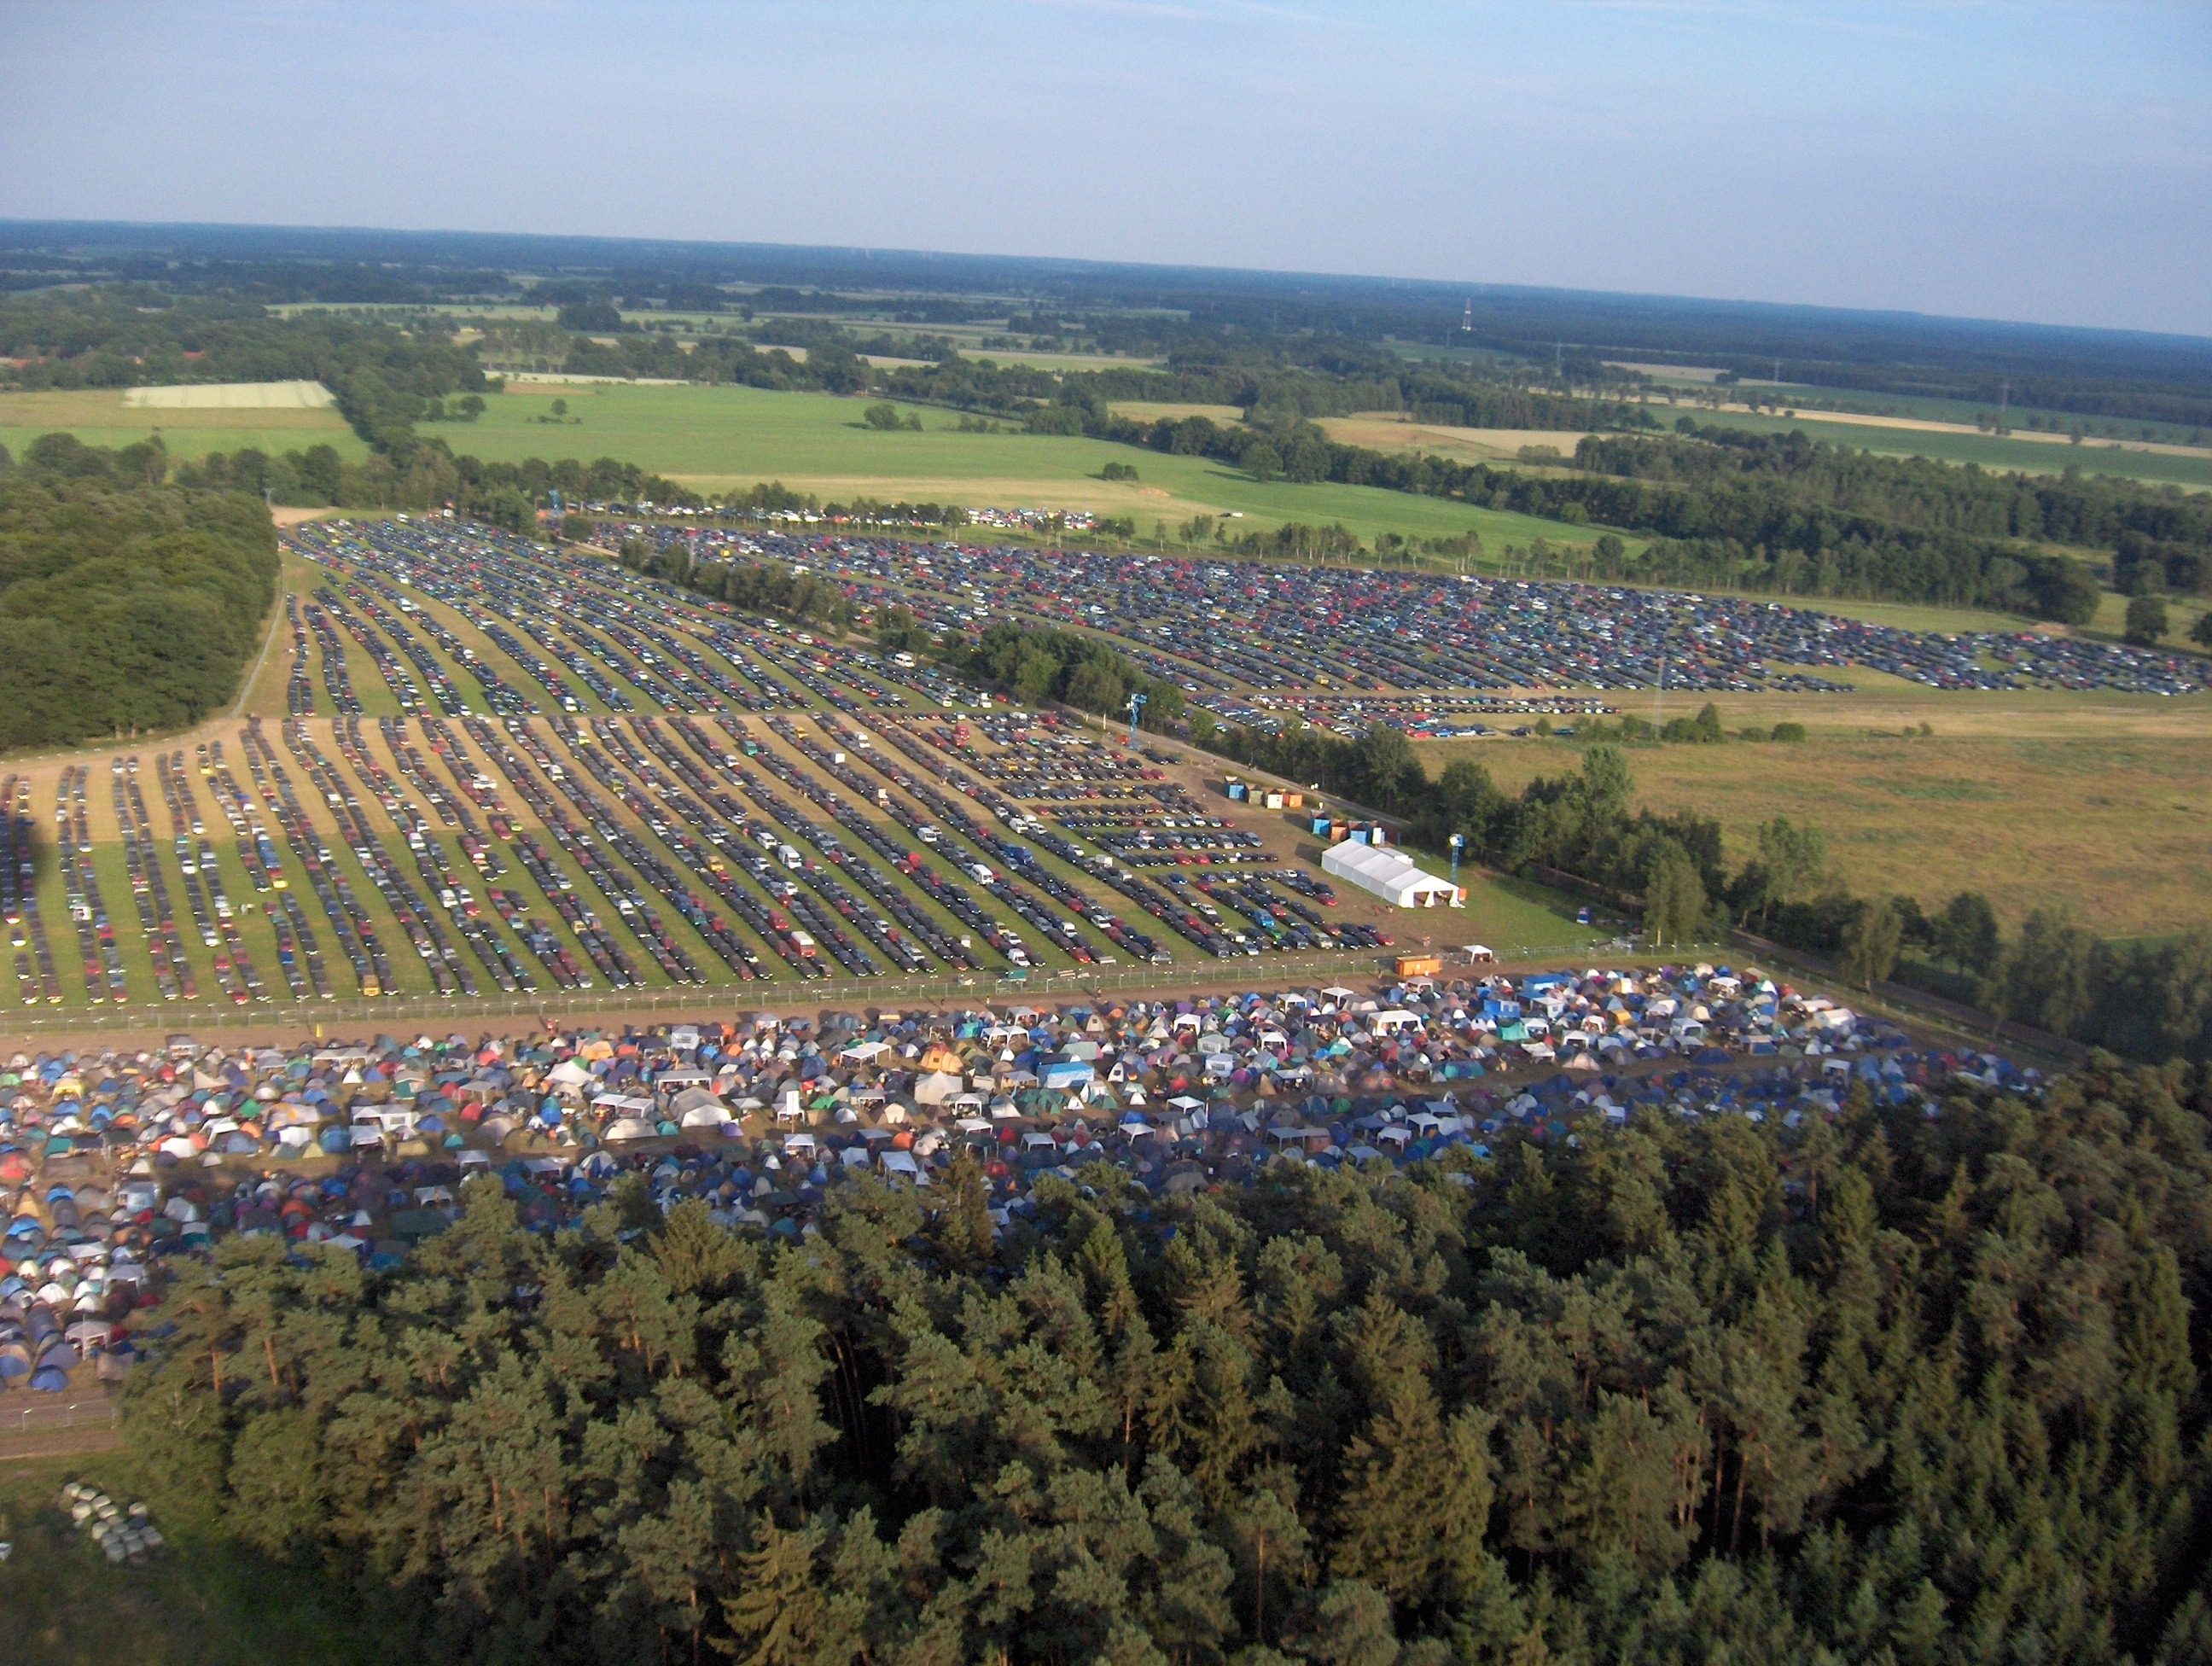
landscape, field, hill, parking, valley, agriculture, stadium, aerial view, plain, festival, plateau, ecosystem, rural area, bird's eye view, aerial photography, atmosphere of earth